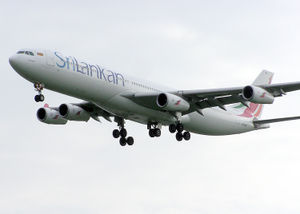
SriLankan Airlines / Flytyper
SriLankan Airlines Airbus A340-300 landing at London Heathrow Airport
SriLankan Airlines er det nationale flyselskab fra Sri Lanka. Selskabet er ejet af staten og har hub og hovedkontor på Bandaranaike International Airport i Katunayake, 35 km nord for Colombo. SriLankan Airlines blev etableret i juli 1979 under navnet Air Lanka.